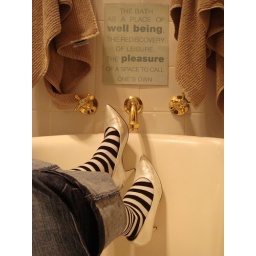
shoes in the bath